Blaze (novel)

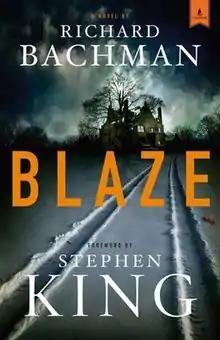
First edition cover

Blaze is a novel by American writer Stephen King, published under the pseudonym of Richard Bachman. King announced on his website that he "found it" in an attic. As stated in the afterword of "Different Seasons," it was written before "Carrie." King offered the original draft of the novel to his Doubleday publishers at the same time as "'Salem's Lot"; the latter was chosen to be his second novel and "Blaze" became a "trunk novel." King rewrote the manuscript, editing out much of what he perceived as over-sentimentality in the original text, and offered the book for publication in 2007. The book also has an annex containing "Memory", a short story that was first published in 2006 and which King has since worked into "Duma Key".